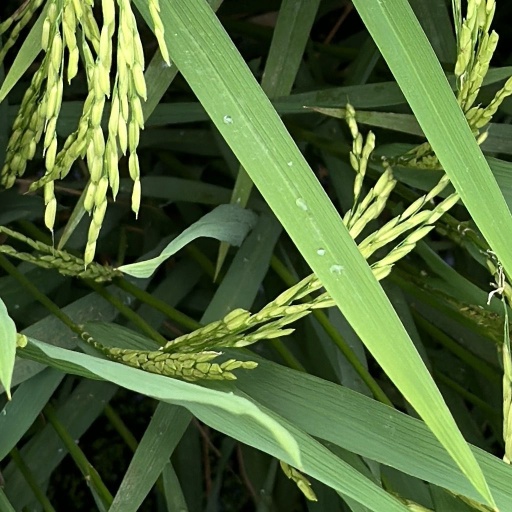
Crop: rice